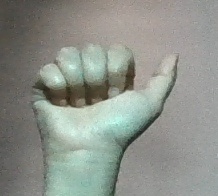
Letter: dhad